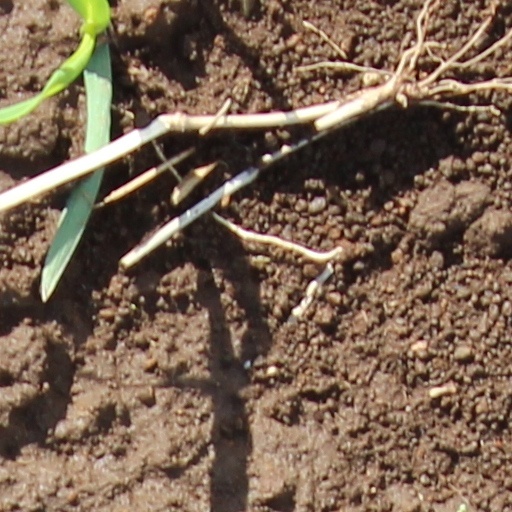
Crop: wheat